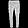
Label: Trouser